Darnall railway station

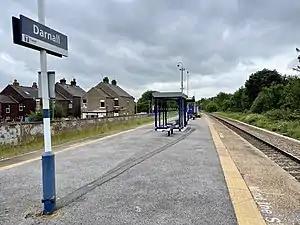
The station in 2021

Darnall railway station is on the Sheffield to Lincoln Line and was built in 1849 to serve Darnall, a community about from the centre of Sheffield, South Yorkshire, England, and which later became a suburb of the city.